Thunder (mascot)

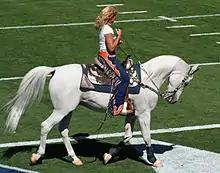
Thunder II (Winter Solstyce) warming up on the field prior to a 2010 game

Thunder II stands tall and weighs over . Nicknamed "Dos" by Judge, Thunder II has been described as somewhat timid with a more subdued personality than his predecessor. Initially, he was nervous of the white markings on the football field and would try to jump over them. He was also afraid of the cheerleaders' pom-poms. For desensitization training, Judge and the rest of Thunder's team would haul him to the football field at a local high school to work with people carrying pom-poms and to run across a marked field. His handlers used operant conditioning with positive reinforcement, associating pom-poms with a carrot treat. Eventually, he began turning to his handlers anticipating a treat whenever he saw a cheerleader with pom-poms.